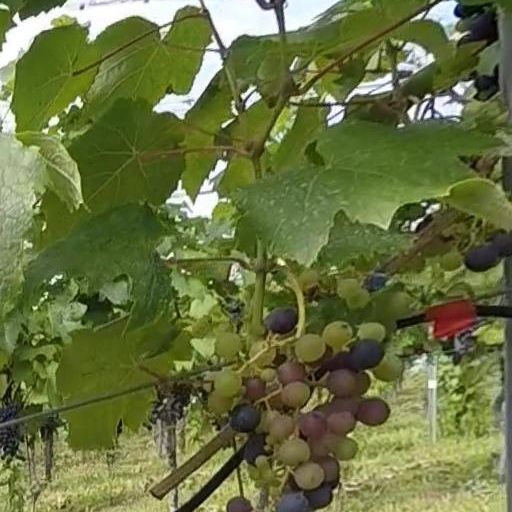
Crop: grape